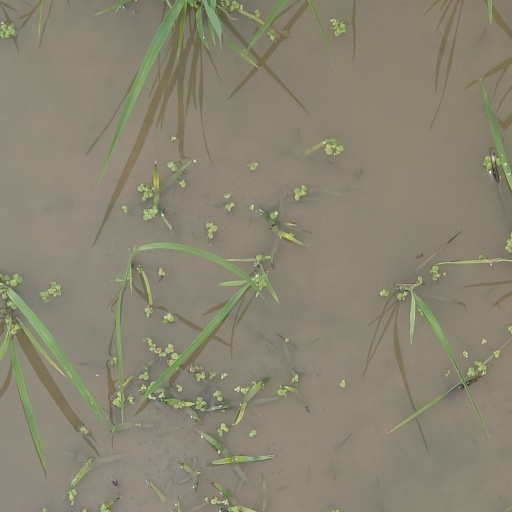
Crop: rice